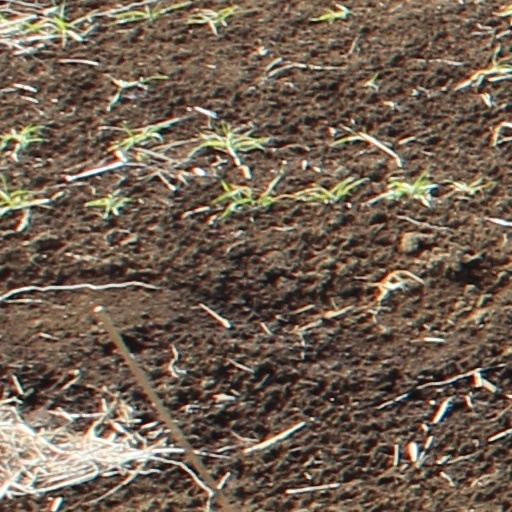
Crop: wheat